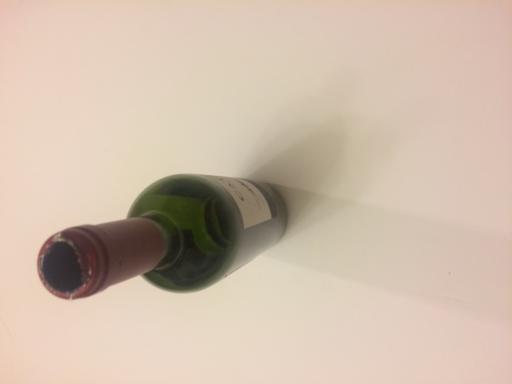
Label: glass